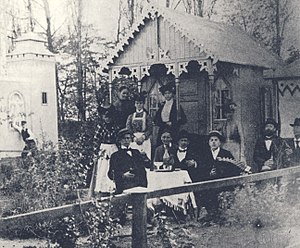
Kolonihaveområde / Kolonihavernes historie
Pildammskolonien, Sveriges første kolonihaver anlagt i Malmø i 1895.
Kolonihaveområde er et areal som omfatter mindst fem havelodder, som i gennemsnit ikke må være større end 400 kvadratmeter. Helårsbeboelse er ikke tilladt; kun i perioden fra april til oktober er det tilladt at bo i haverne.